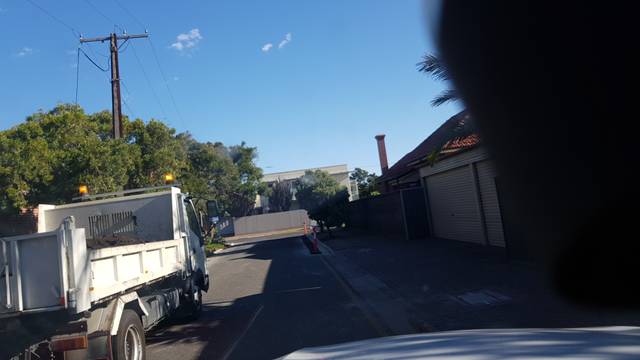
Region: Australia
Coordinates: -35.019, 138.518